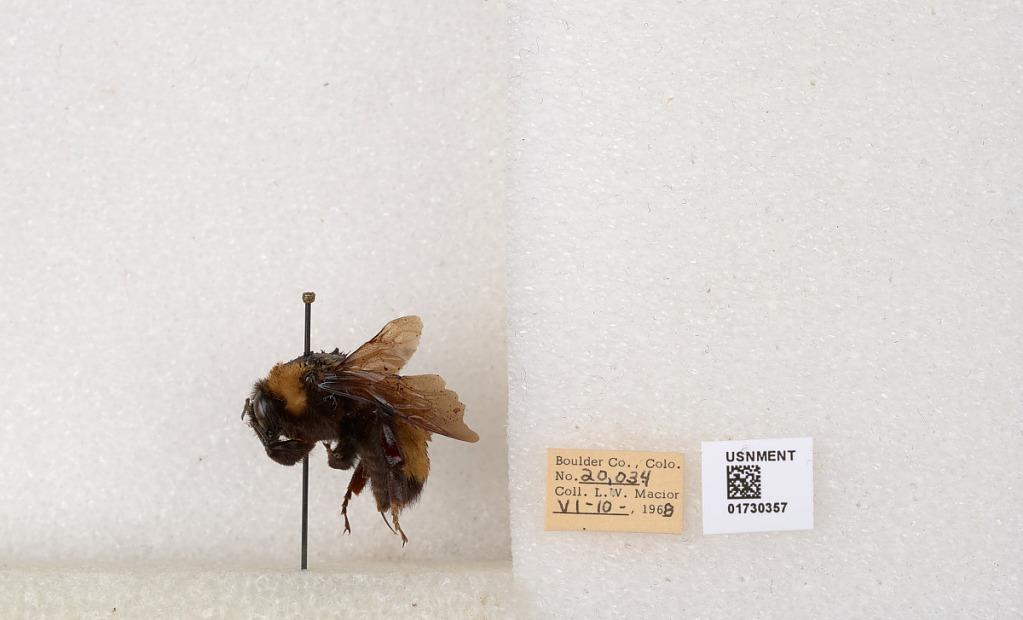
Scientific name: Bombus (Bombus) nevadensis Cresson